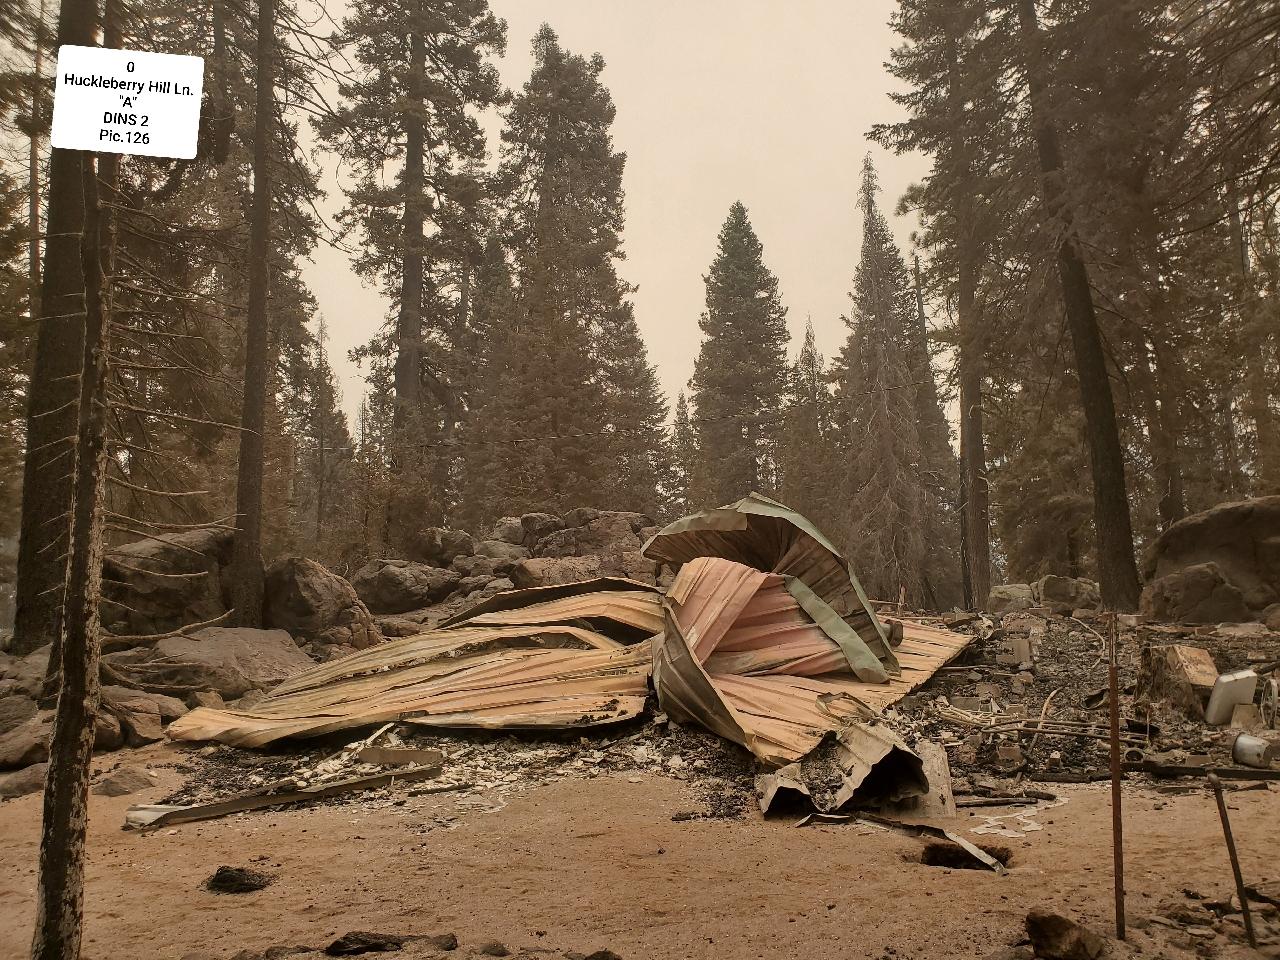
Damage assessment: destroyed